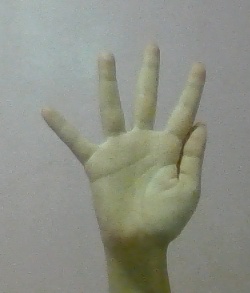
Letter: sheen